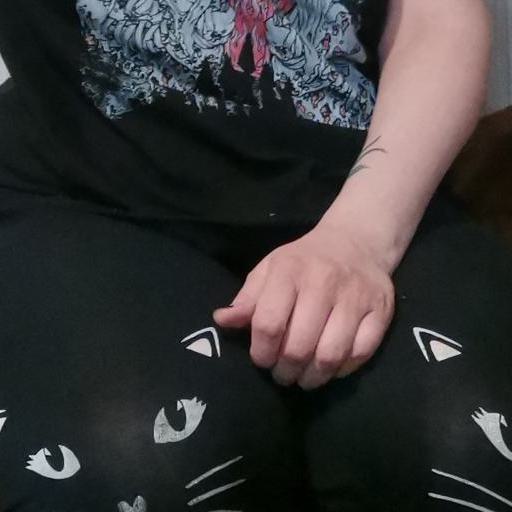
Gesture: no_gesture